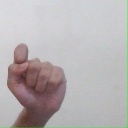
अक्षर: घ